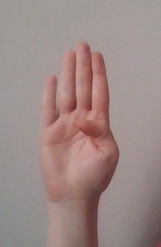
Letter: kaaf